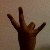
The image shows a hand gesture representing the number 7 in Indian Sign Language.